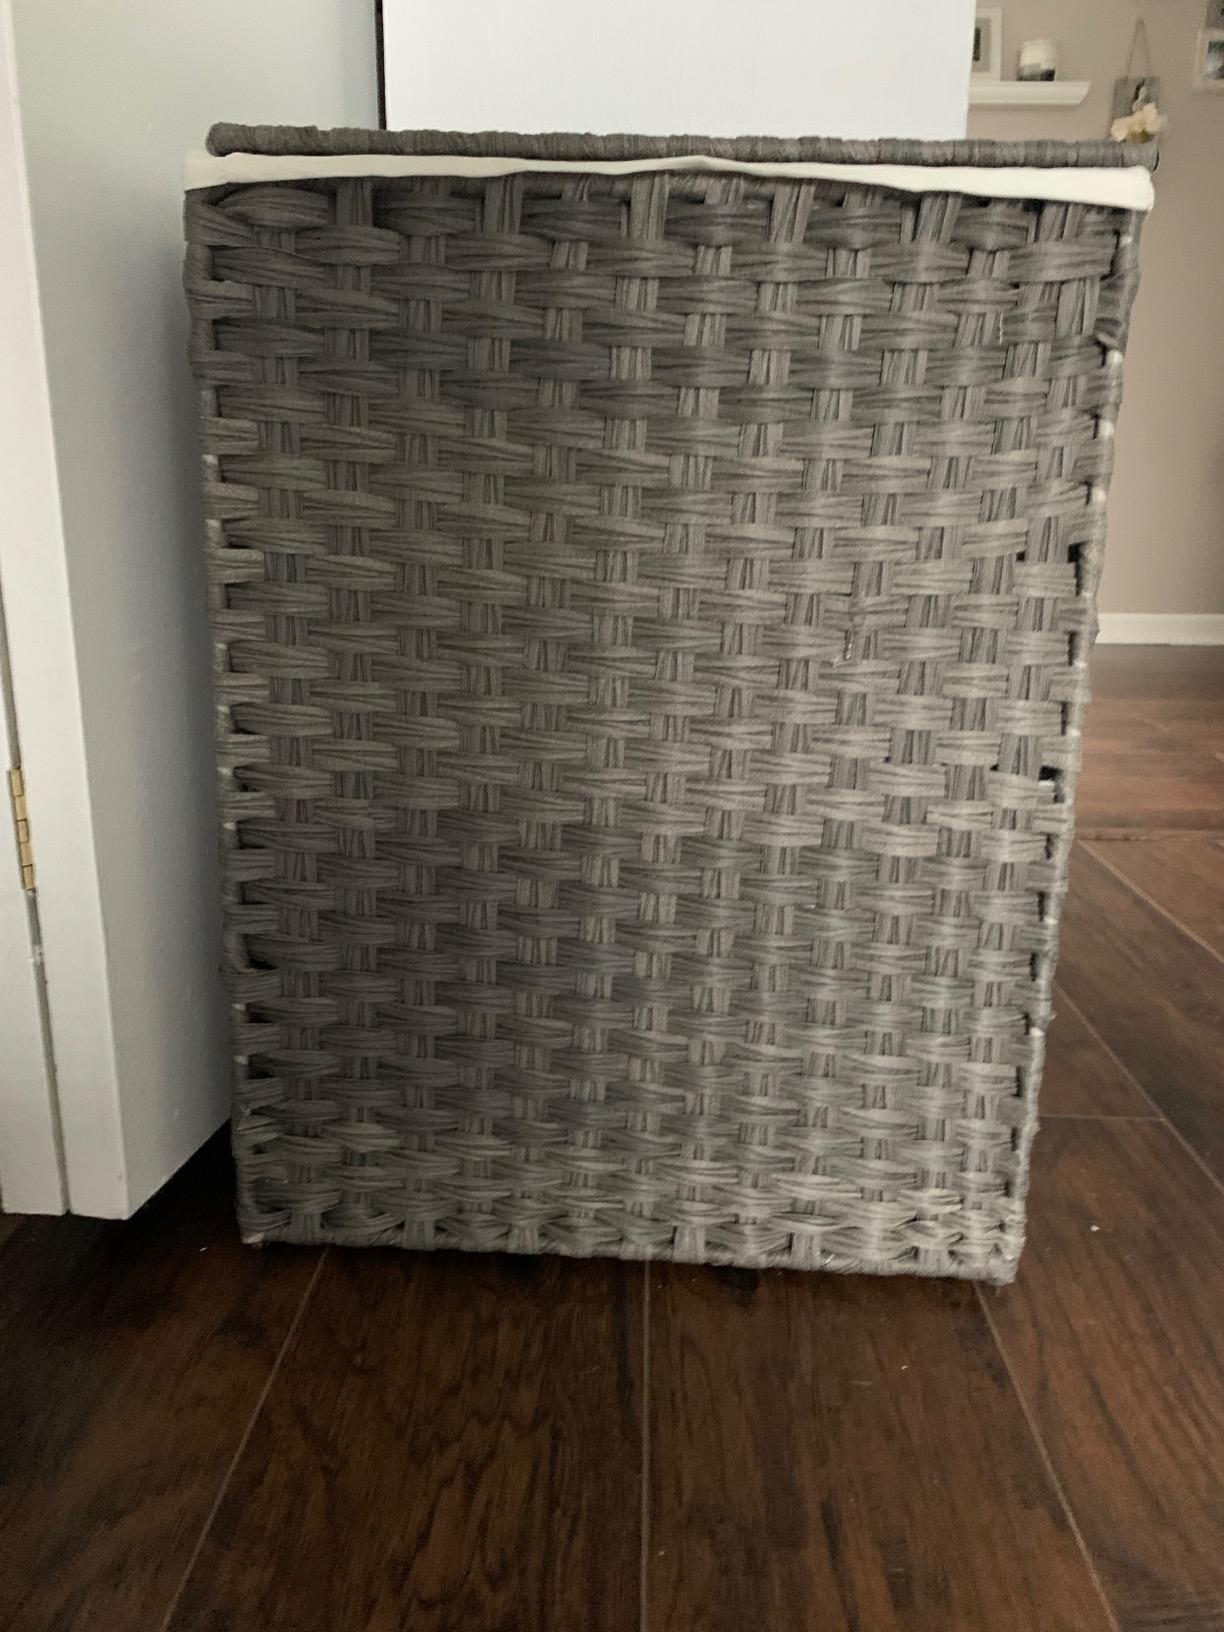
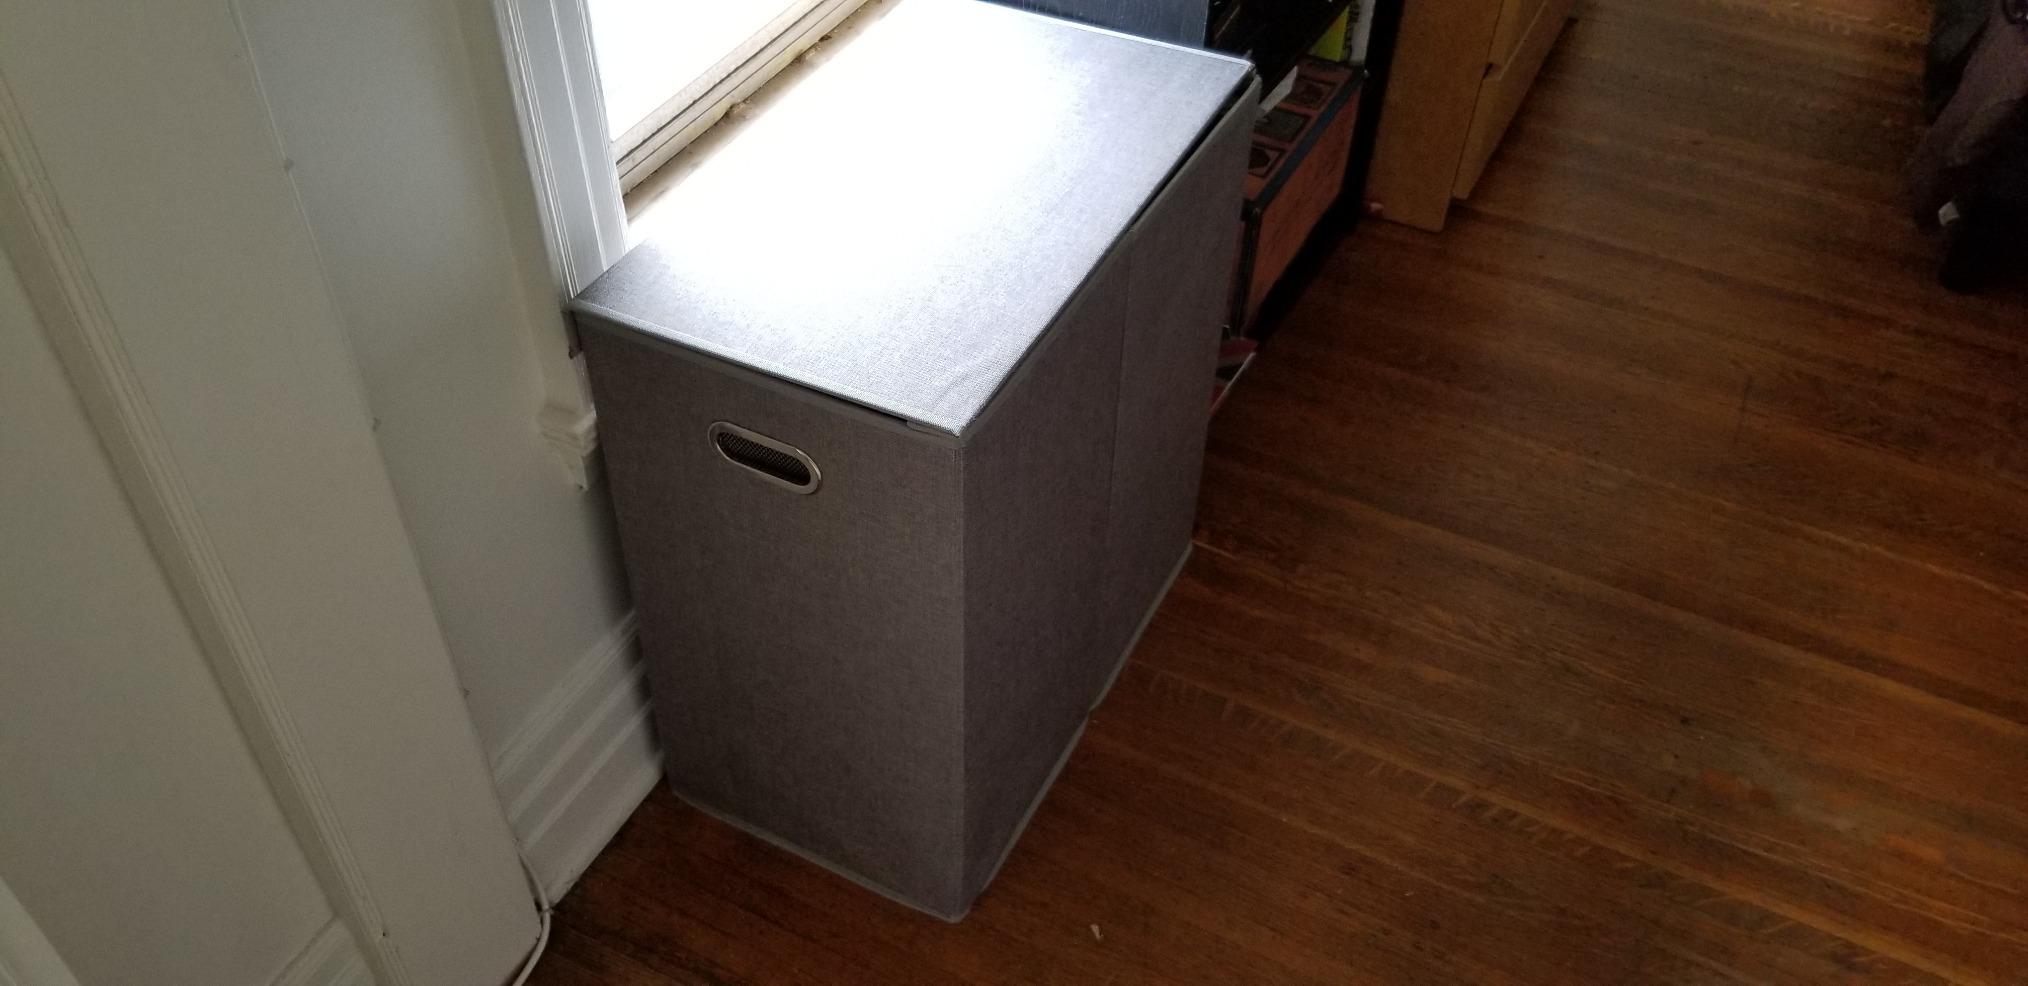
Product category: items_hamper
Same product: no